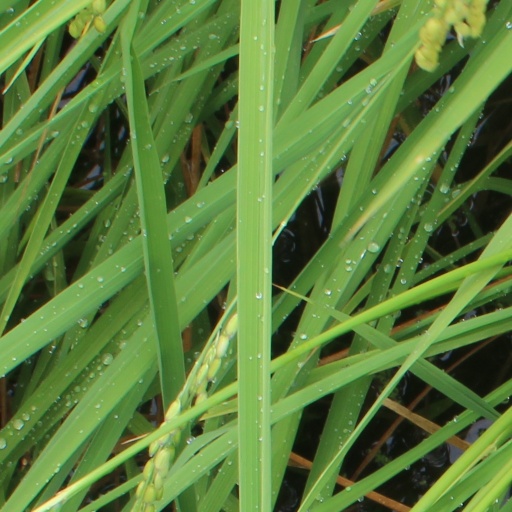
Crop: rice